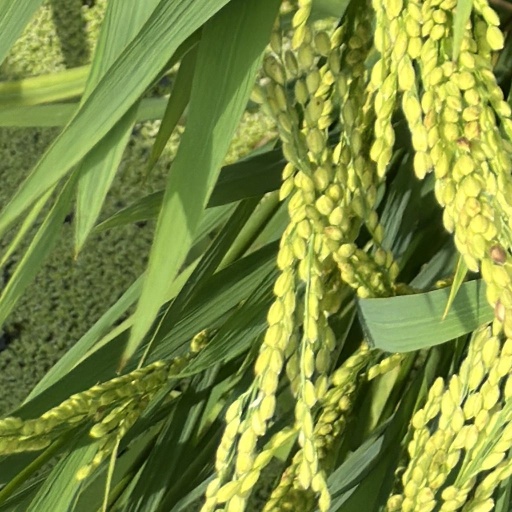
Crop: rice